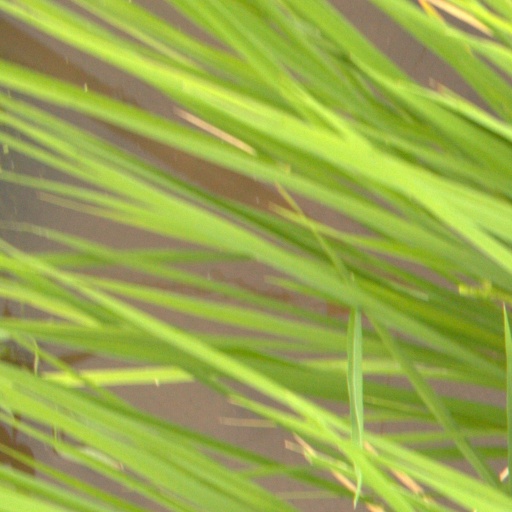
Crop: rice